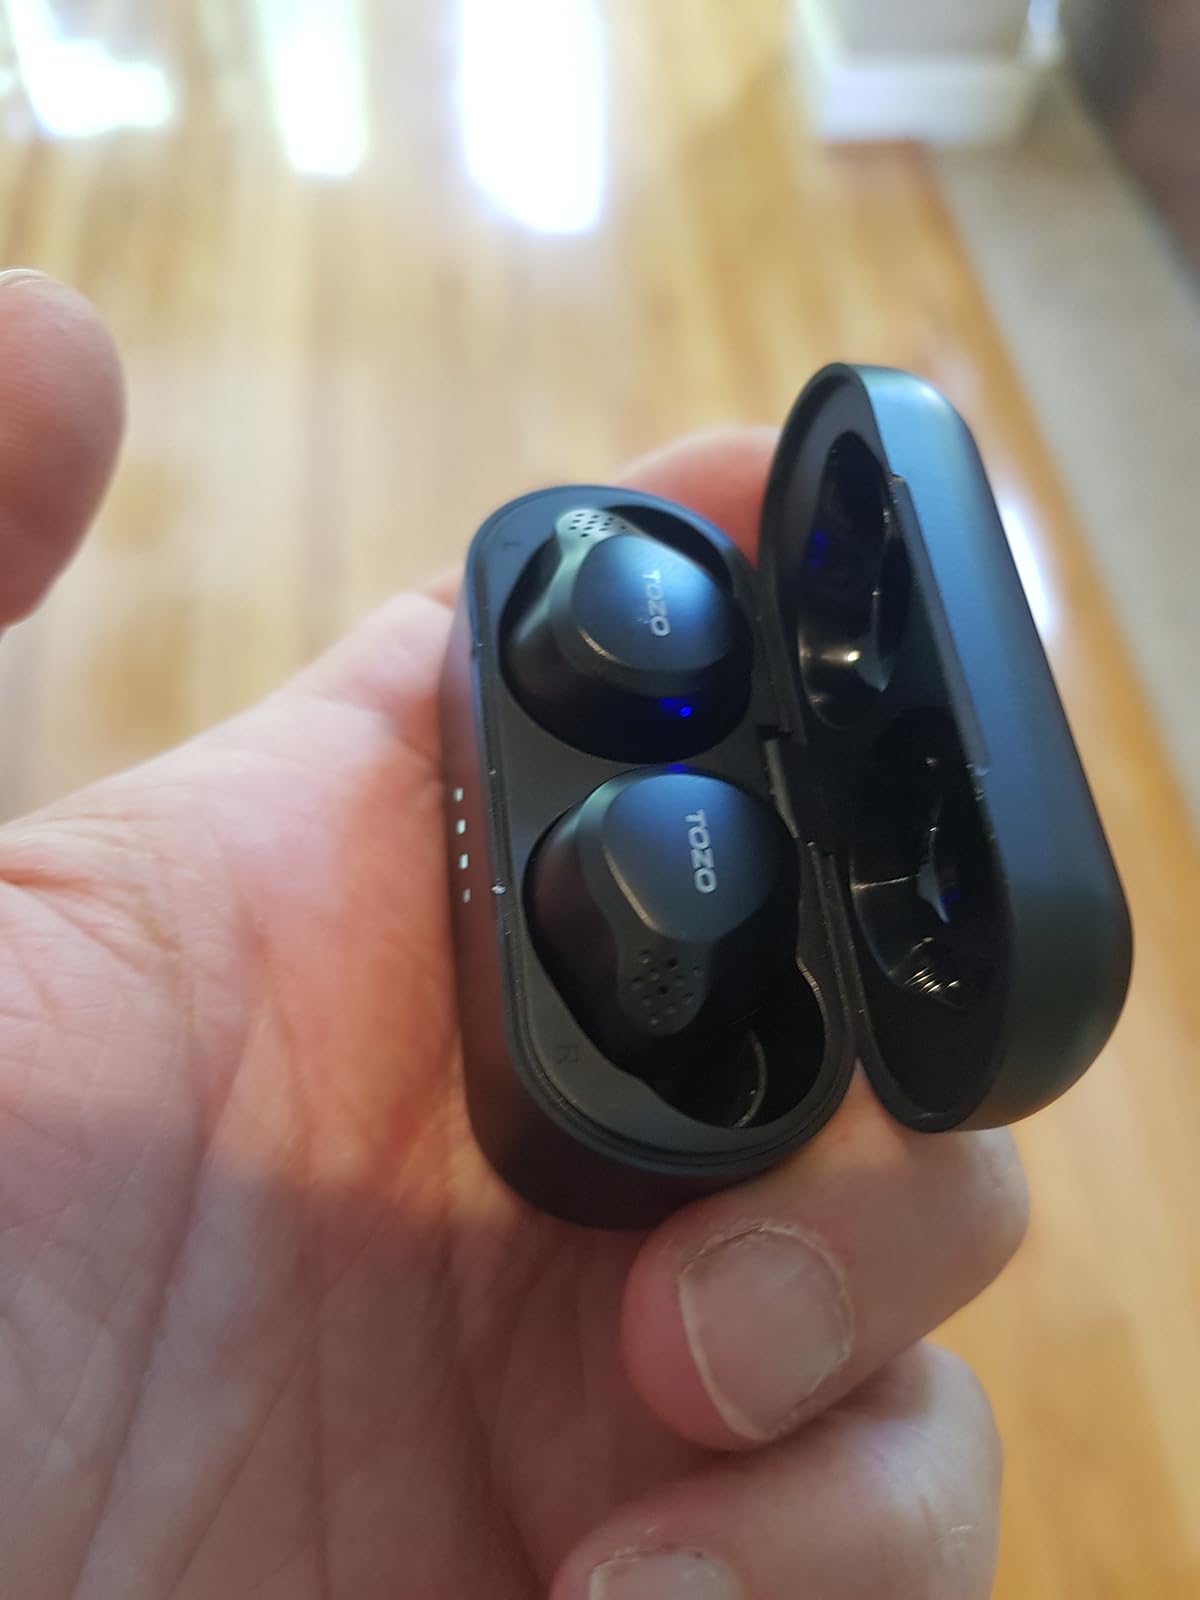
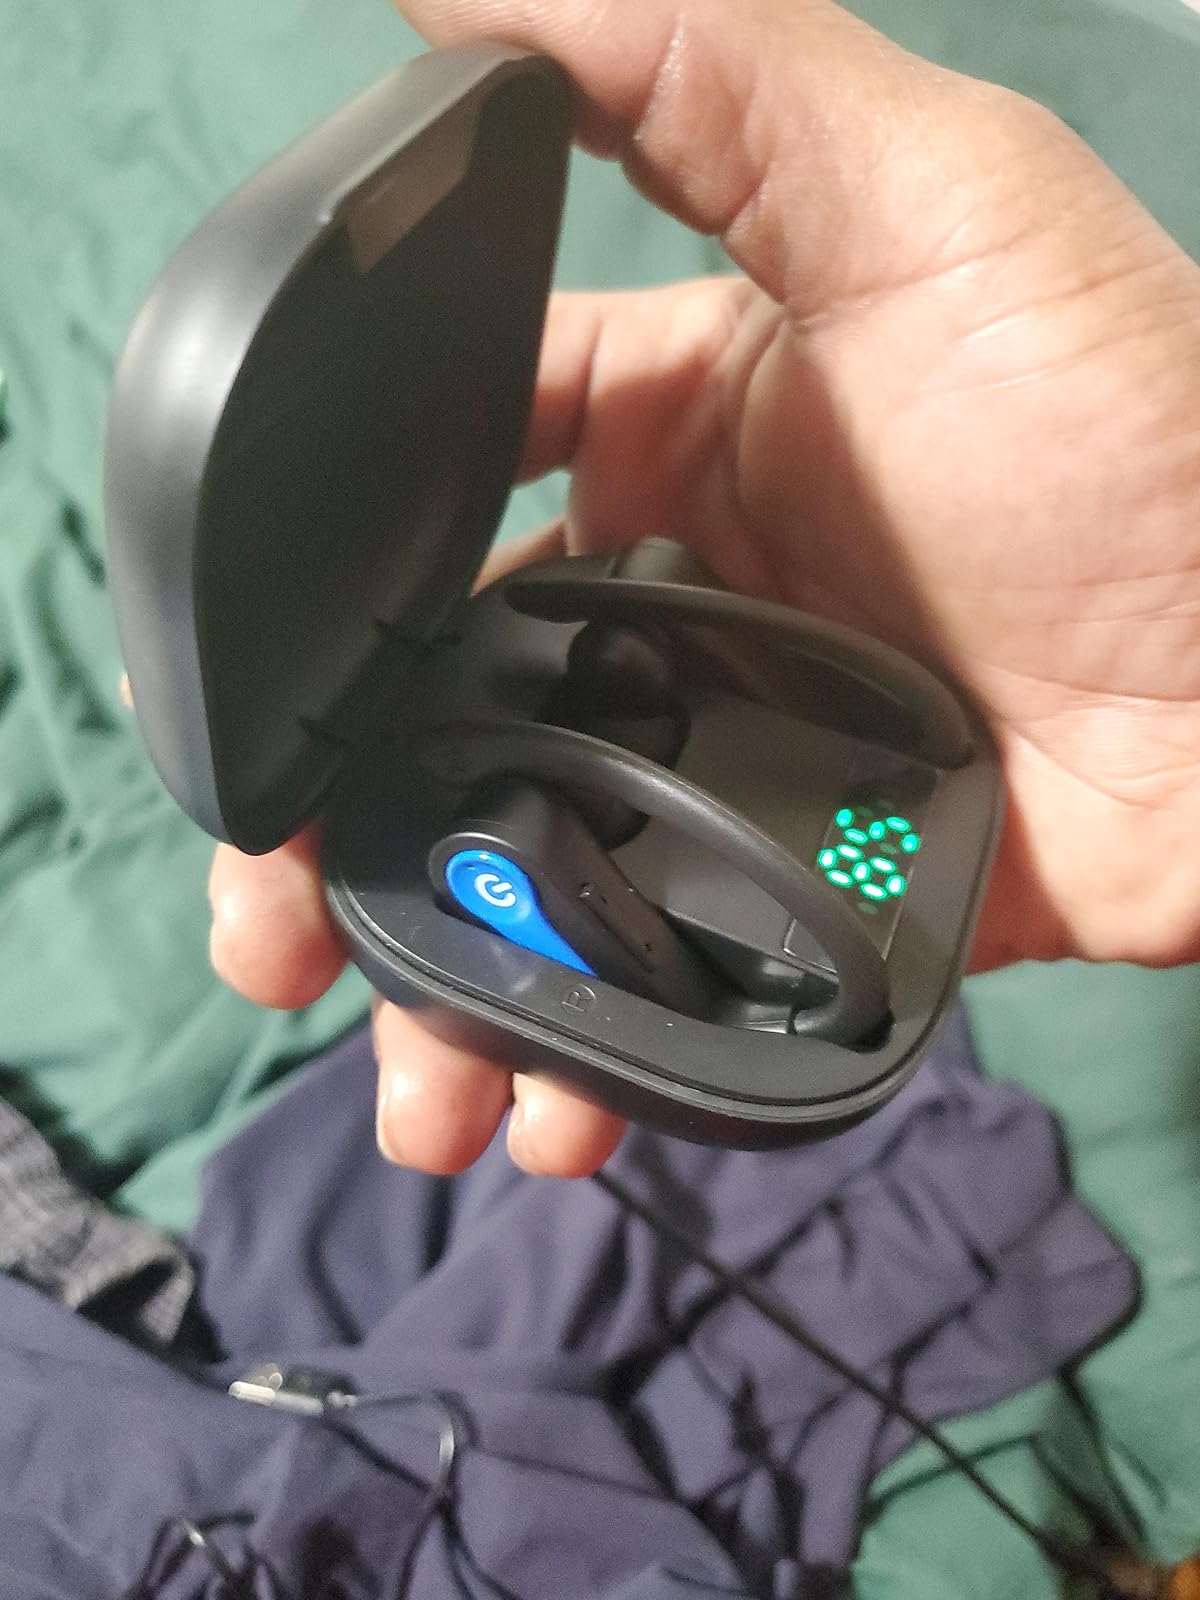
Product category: earbuds
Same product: no